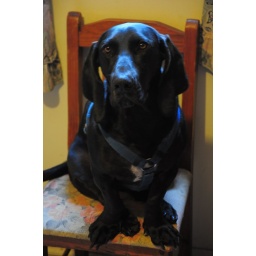
Dexter sitting on 'His' chair in the kitchen.